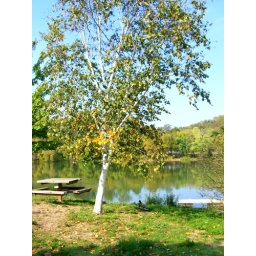
Birch tree &amp;amp; ducks at a riverside picnic and walking park by the Monongahela River in Morgantown, WVA